William Porter (hurdler)

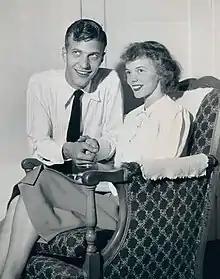
Porter with wife in 1948

William "Bill" Franklin Porter III (March 24, 1926 – March 10, 2000) was an American track and field athlete, gold medal winner of the 110-meter hurdles at the 1948 Summer Olympics.